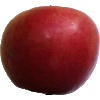
Label: apple_crimson_snow